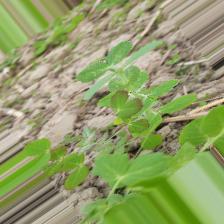
Label: Powdery Mildew